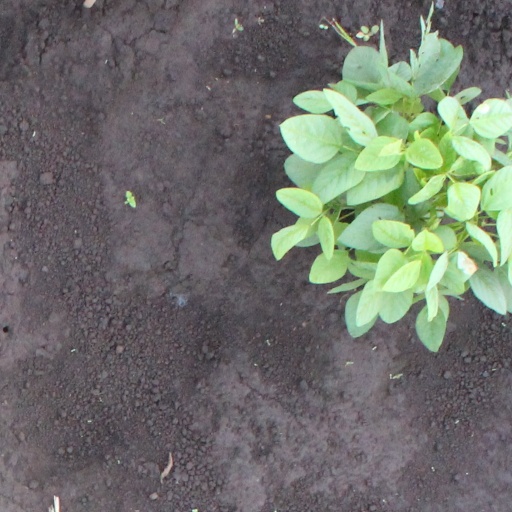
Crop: soybean